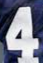
Number: 4